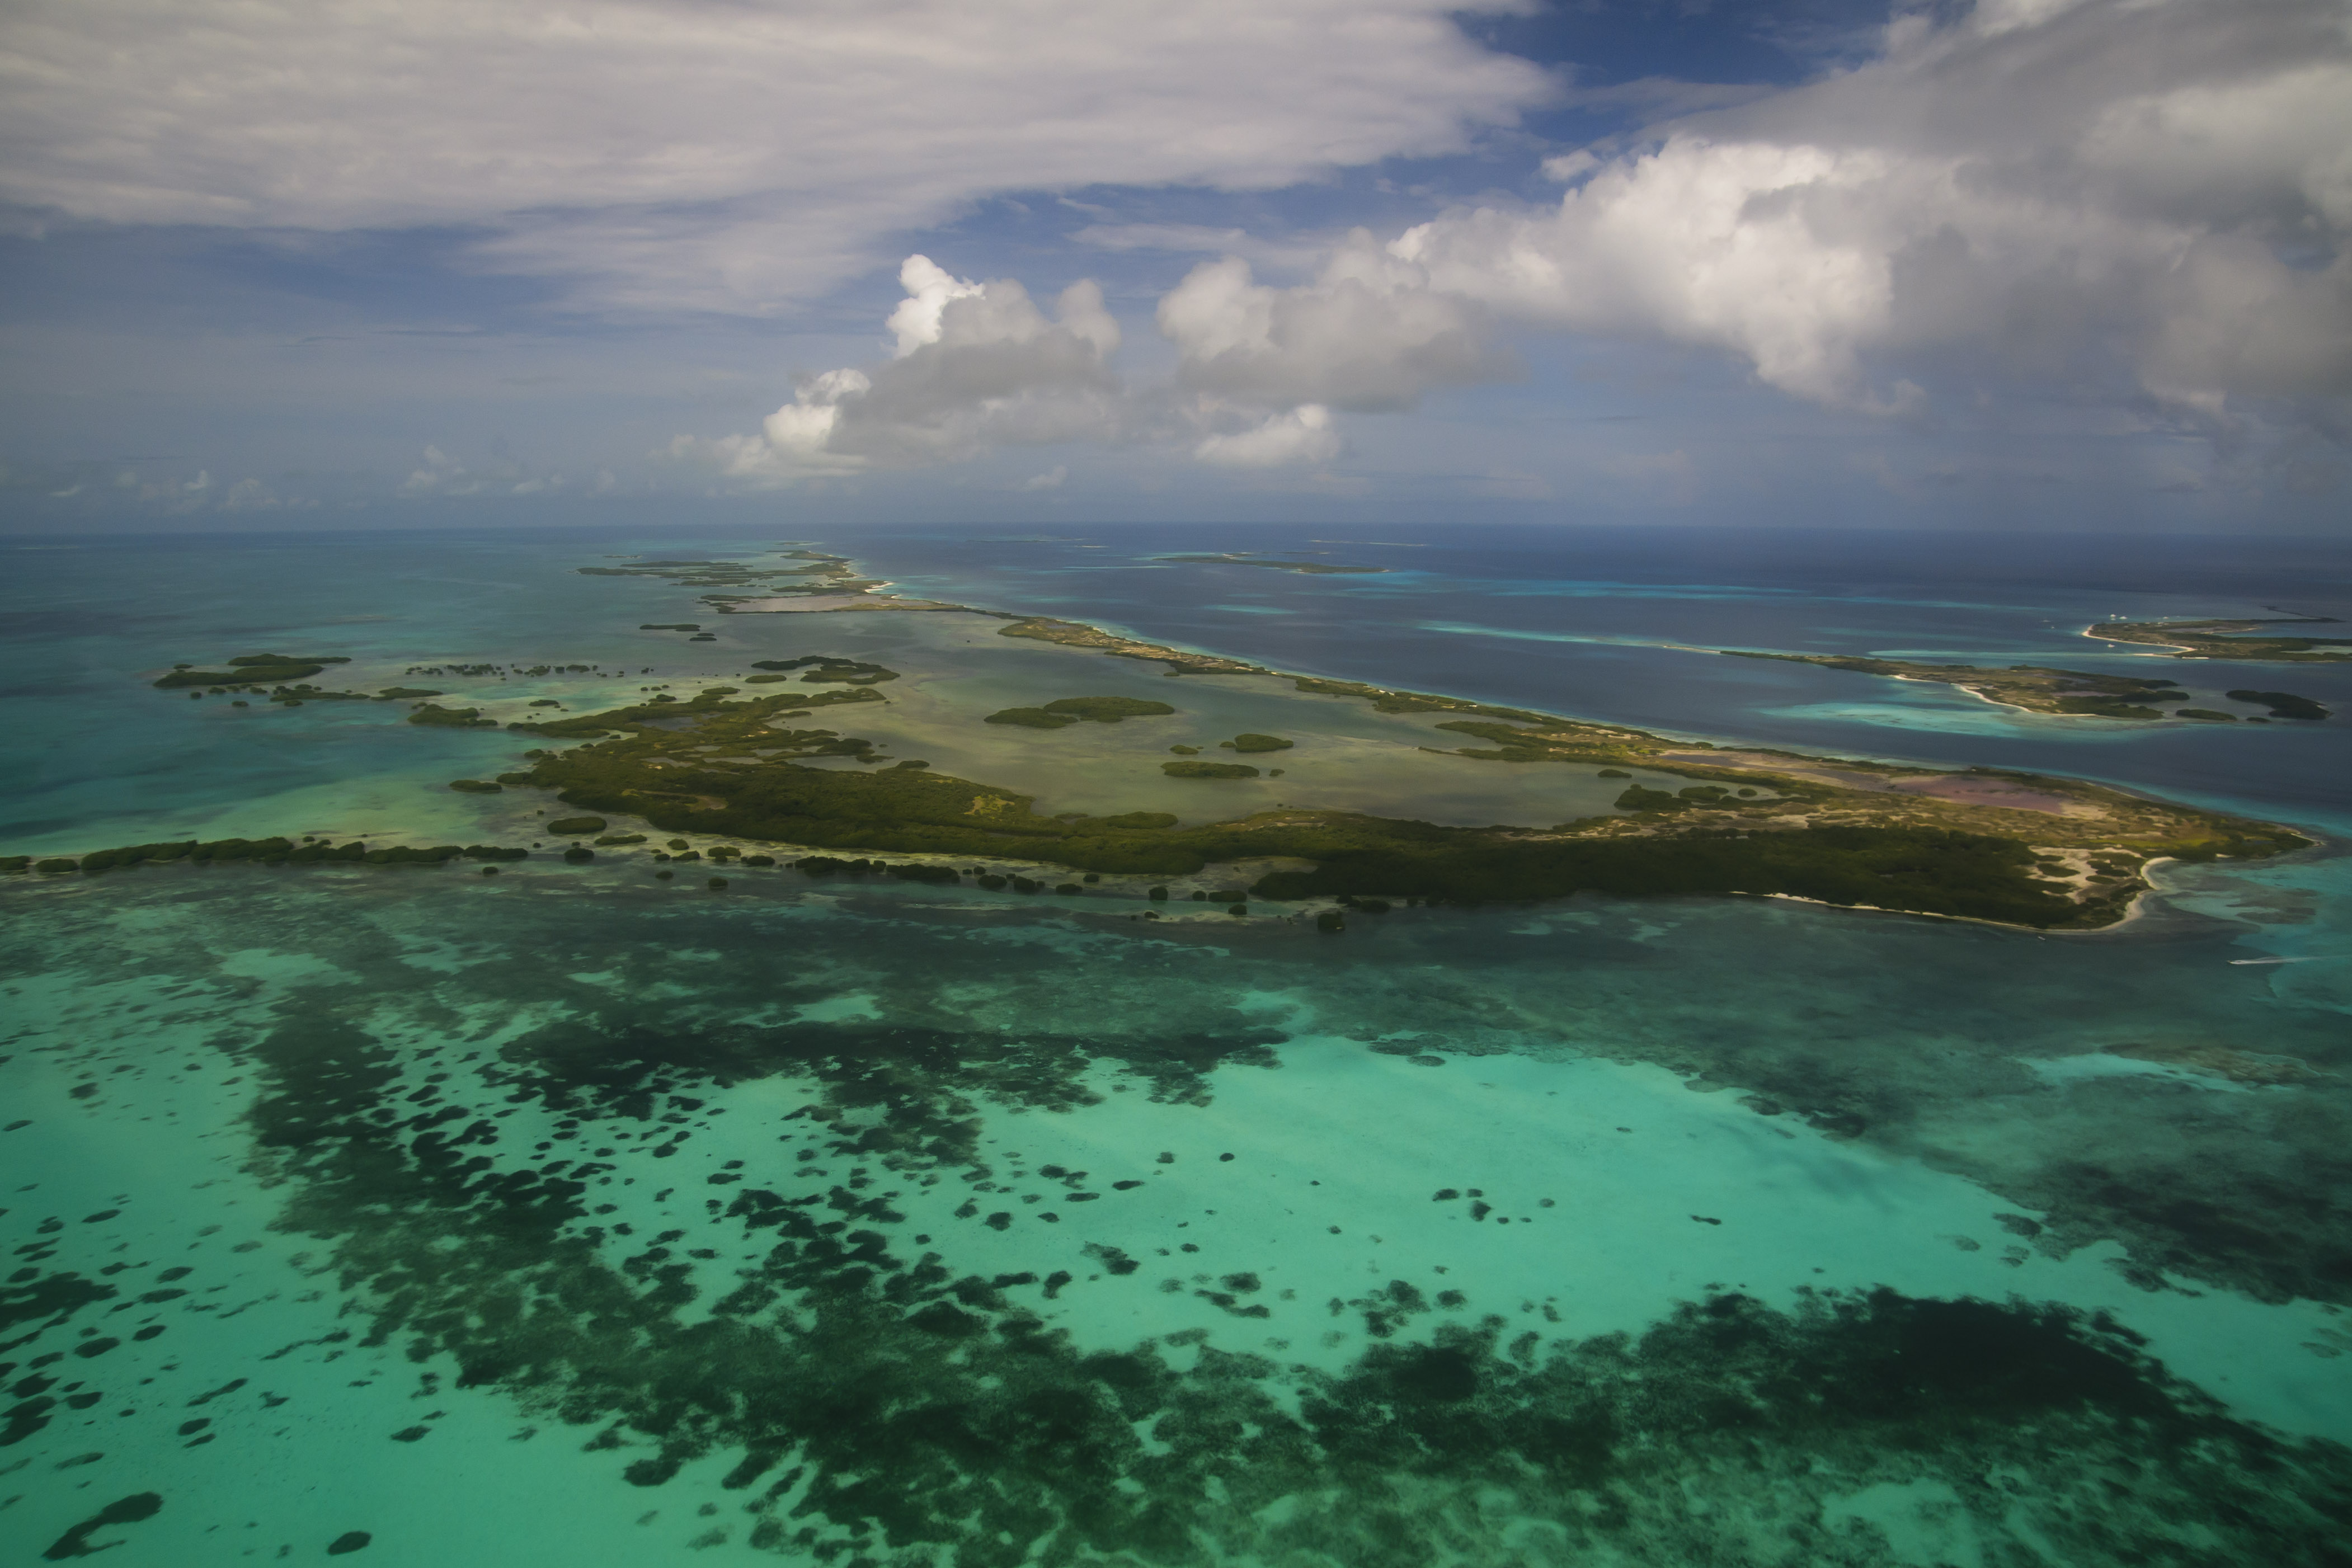
beach, sea, coast, ocean, horizon, cloud, shore, wave, lagoon, bay, island, nikon, terrain, body of water, venezuela, archipelago, cape, islet, d300, losroques, landform, geographical feature, wind wave